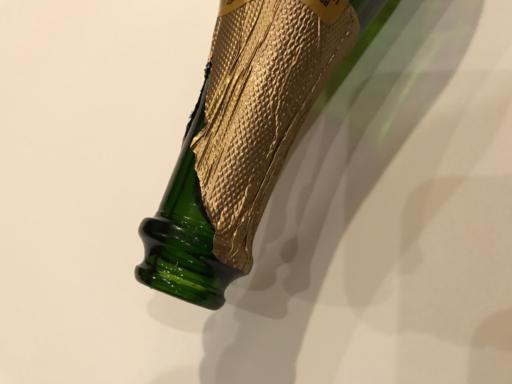
Label: glass